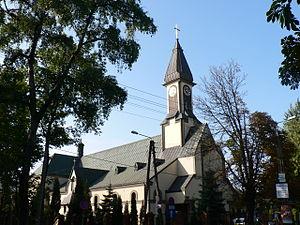
Piastów est une ville de la powiat de Pruszków dans la voïvodie de Mazovie, dans le centre de la Pologne